New Mexico State Capitol

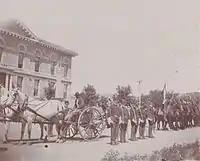
U.S. Cavalry at the Santa Fe Territorial Capitol dedication ceremony on June 4, 1900. The 1850 Territorial Courthouse building is at left.

The Roundhouse is the fourth capitol building of New Mexico. Built in 1966, it is the third newest capitol in the U.S. (after those of Hawaii and Florida, completed in 1969 and 1978, respectively). New Mexico also has the oldest capitol building in the country, the Palace of the Governors.